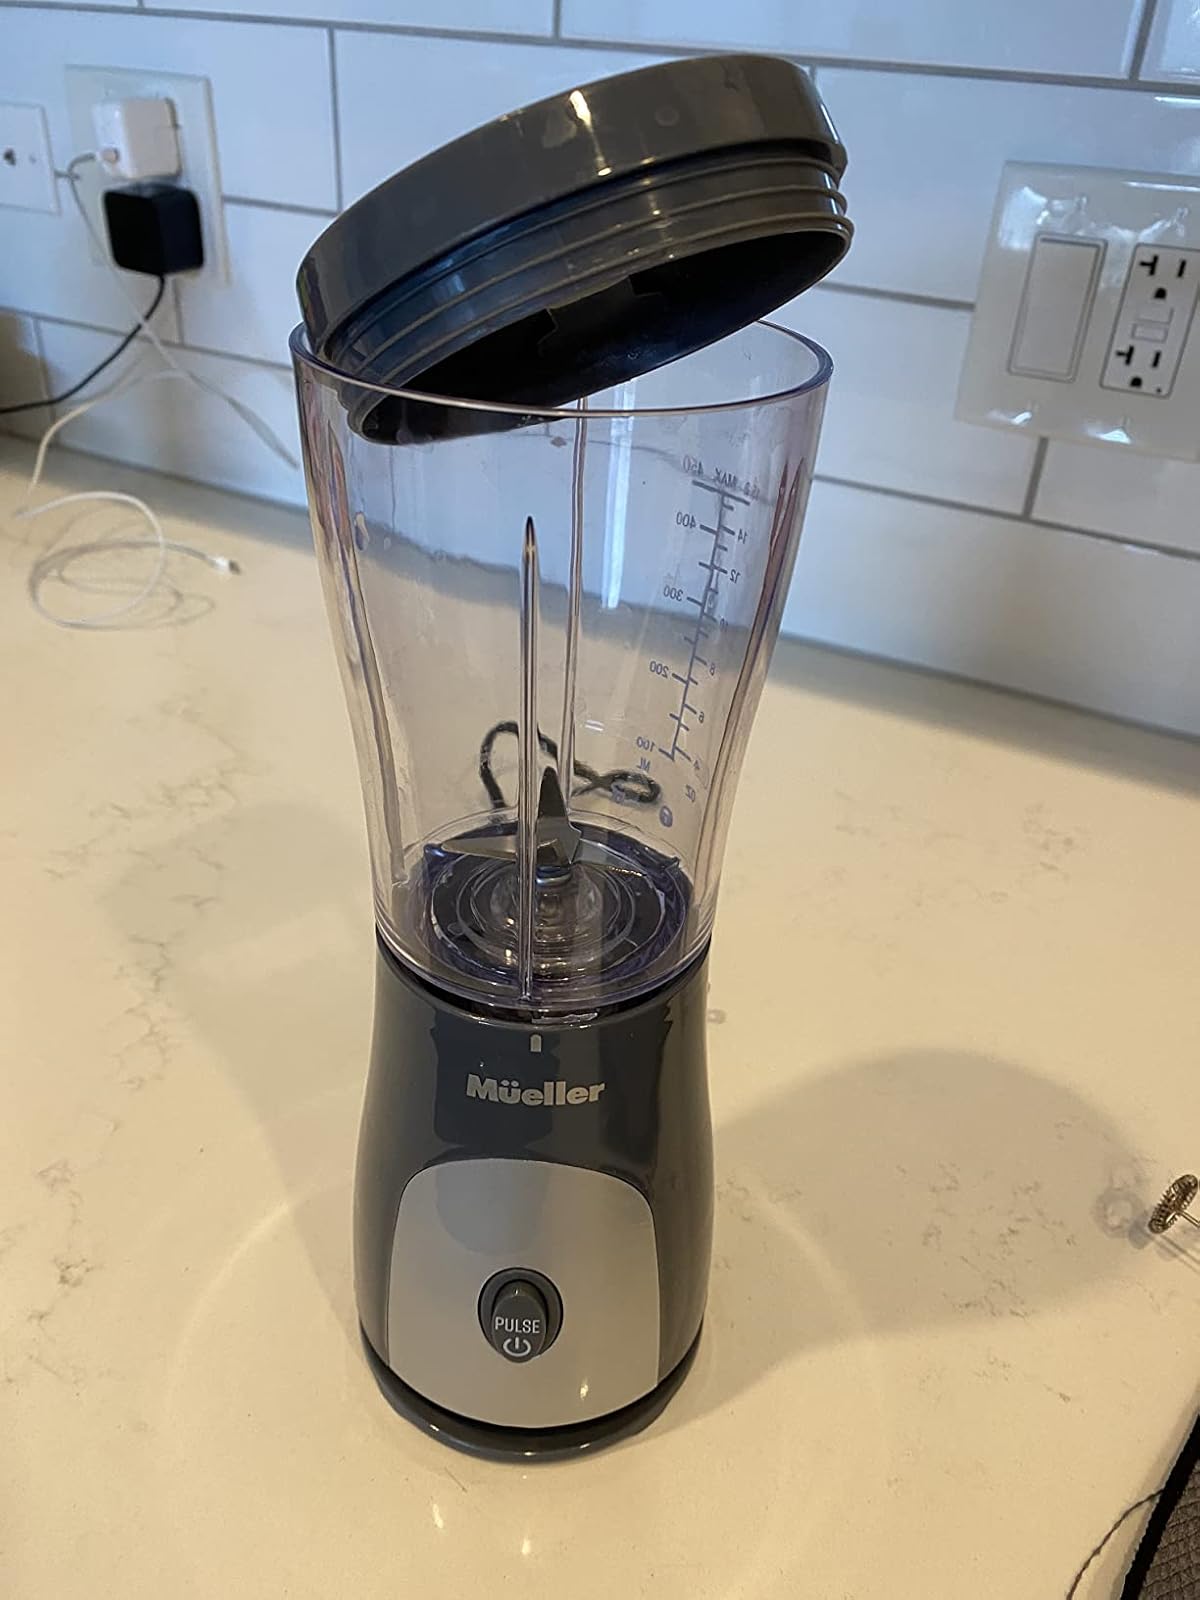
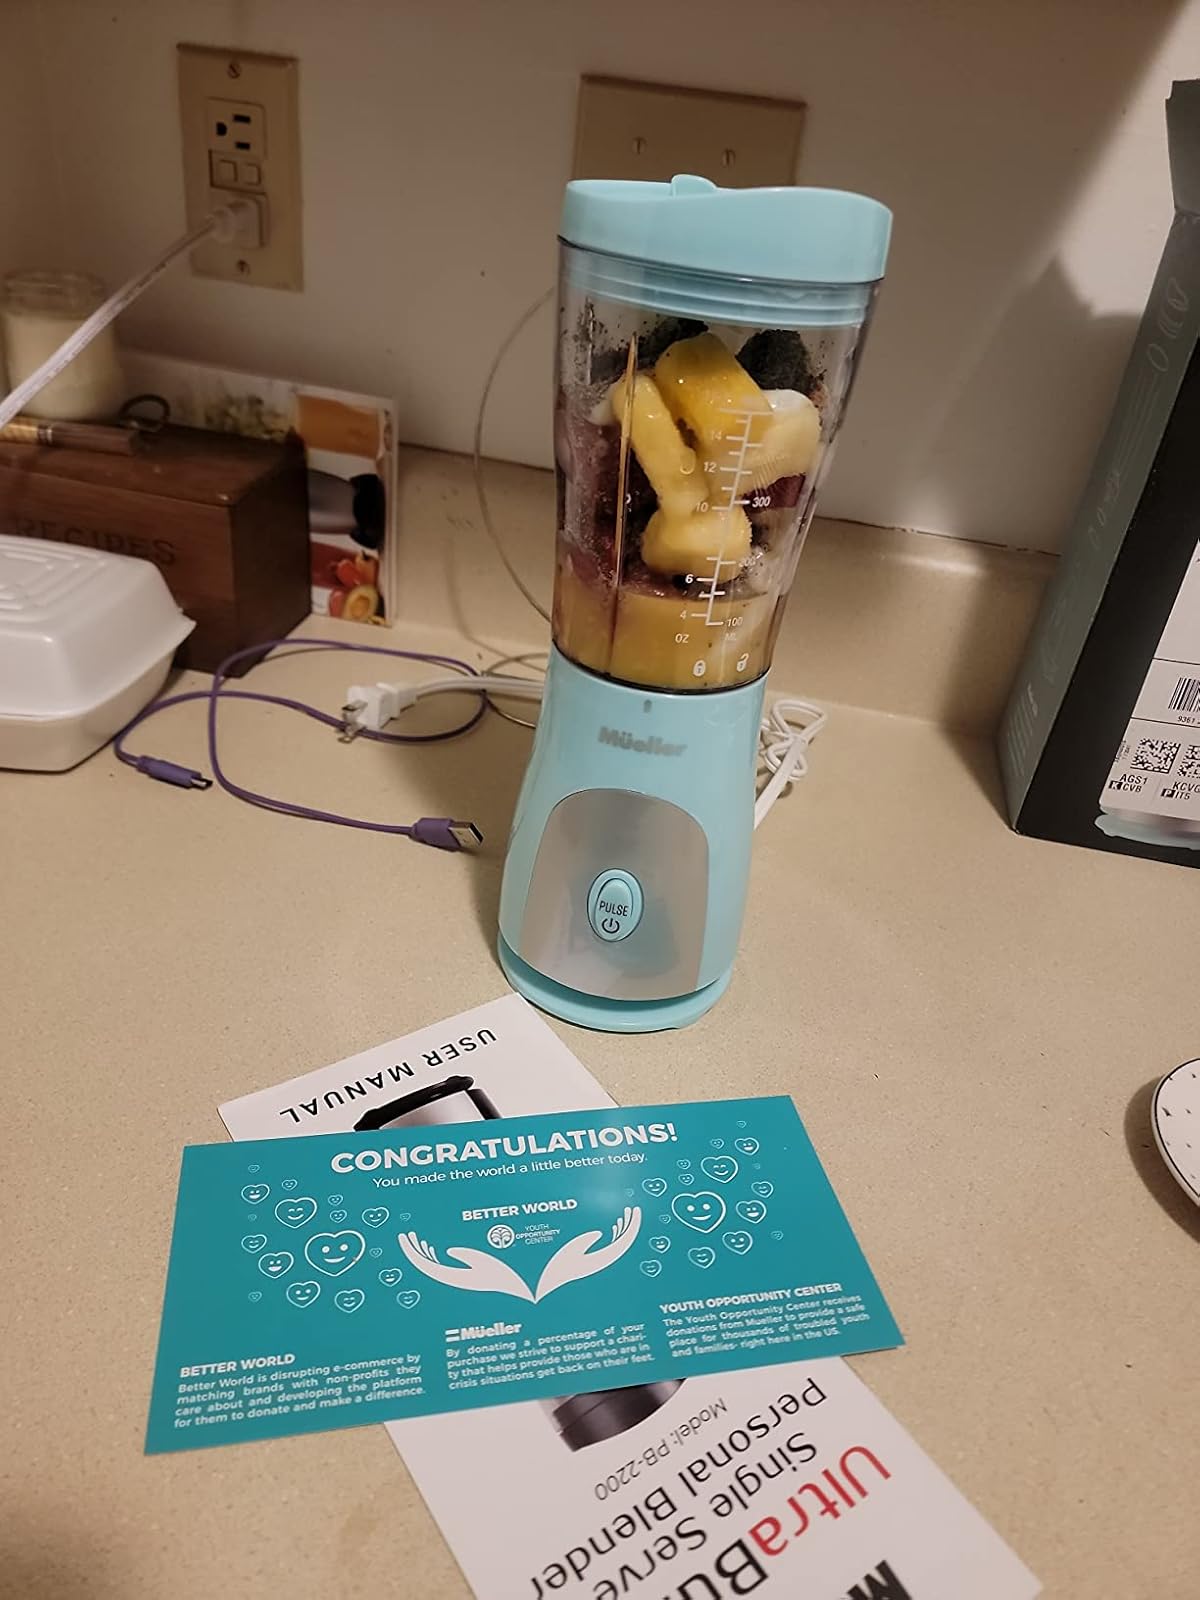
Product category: items_blender
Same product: no